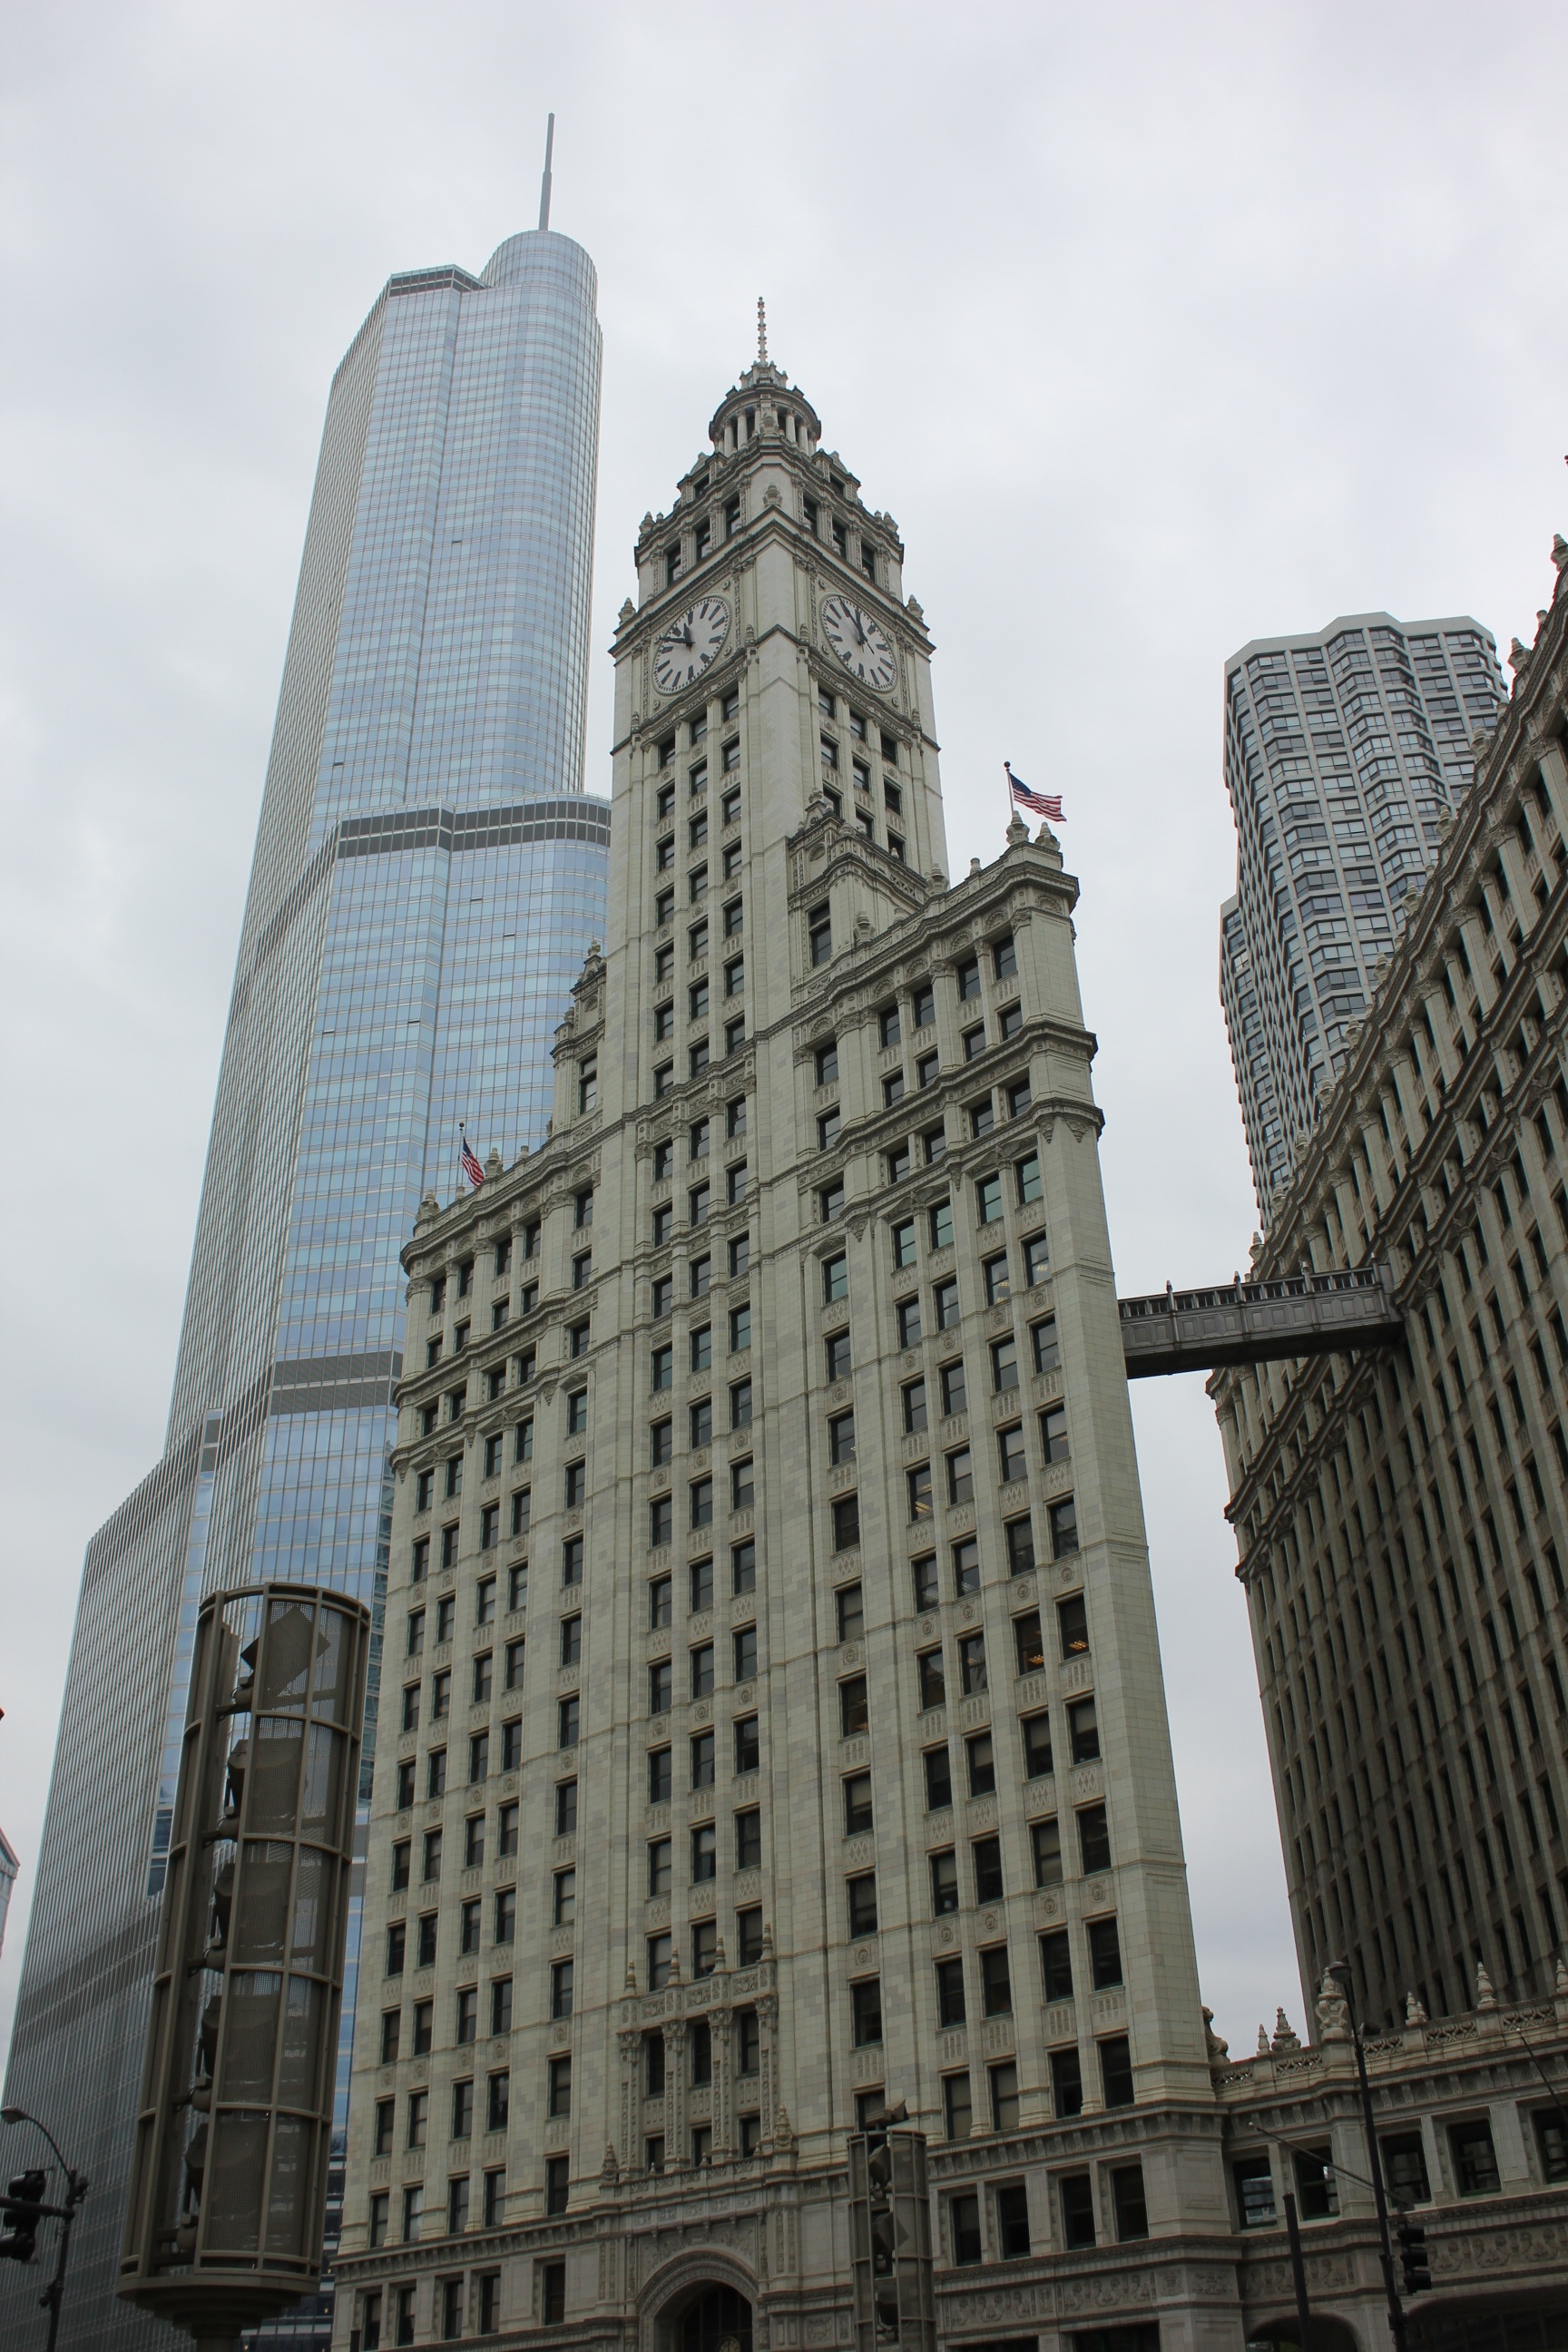
architecture, building, city, skyscraper, cityscape, downtown, tower, landmark, chicago, facade, cathedral, tower block, place of worship, spire, metropolis, tours, urban area, metropolitan area